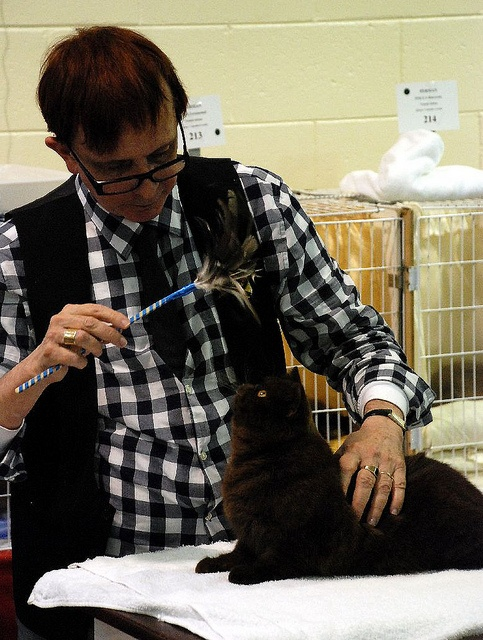
A vet getting a cat's attention with feathers.
A man dangling a toy in front of his cat.
A man is playing with a black cat with several cages in the background.
Man in kennel with black cat and feather toy.
A man waves a feather duster at a cat.